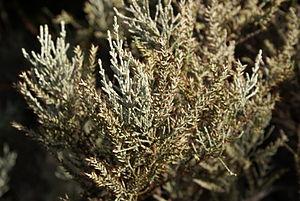
Branle blanc (Stoebe passerinoides), une espèce arbustive à allure de bruyère appartenant à la famille des Asteraceae, endémique de l'île de La Réunion. Les capitules sont parfois réduits à une seule fleur et sont disposés en épis.
Stoebe passerinoides, le branle blanc, est une espèce d'arbrisseau de la famille des Asteraceae, endémique de l'île de La Réunion, caractéristique des landes et fruticées d'altitude.